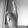
ASL letter: K